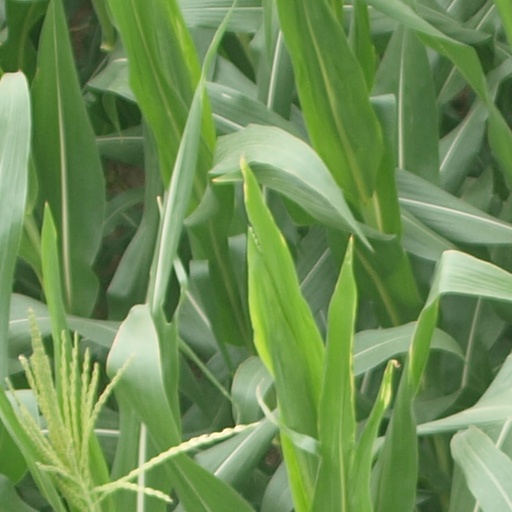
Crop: maize; corn